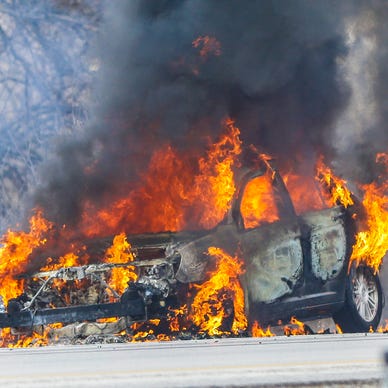
Label: urban_fire